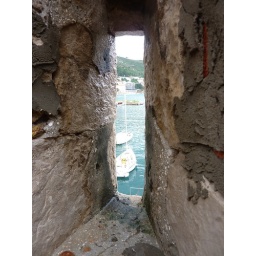
Through a small window in the walls